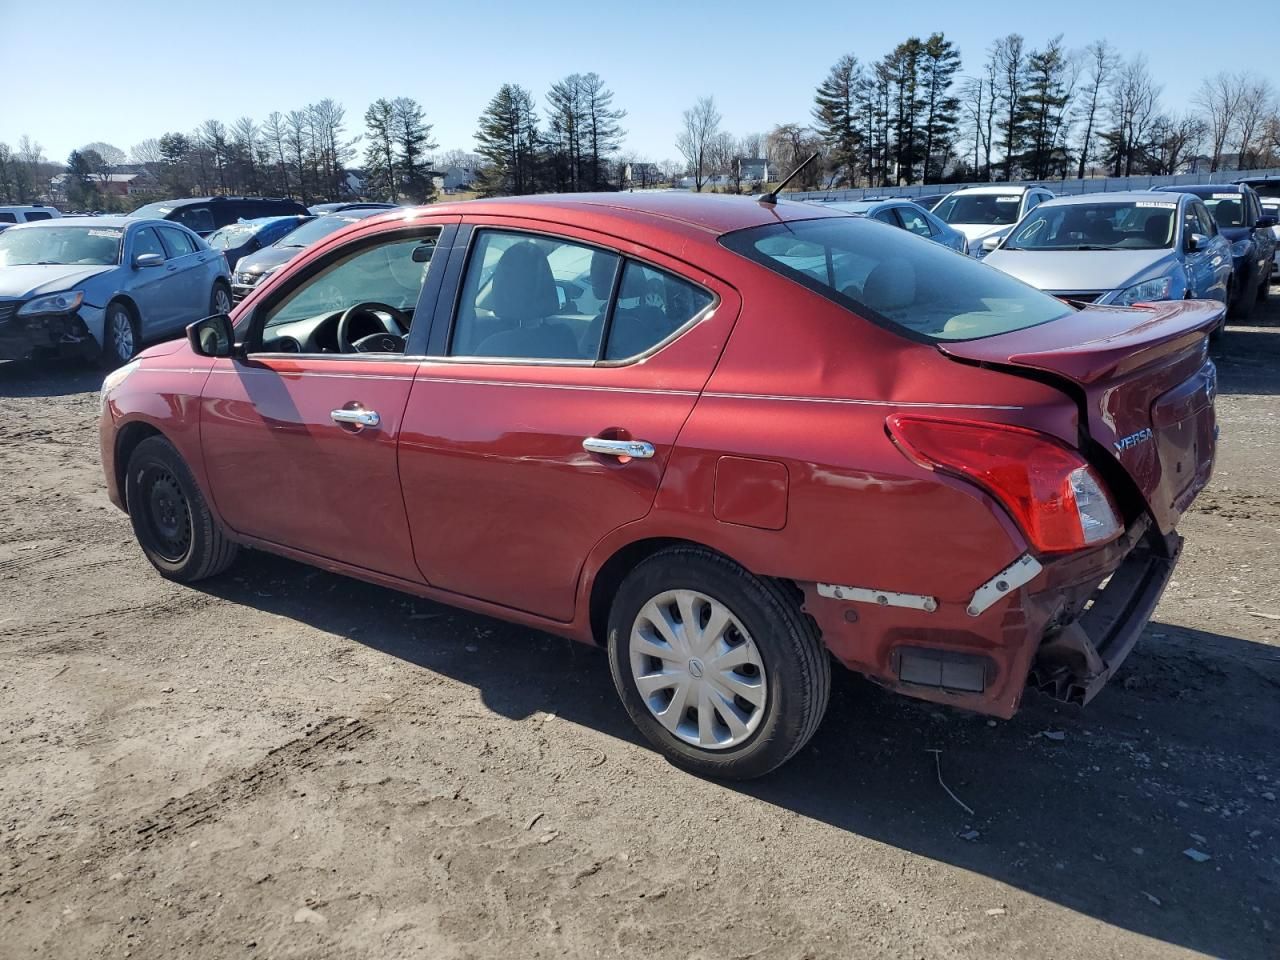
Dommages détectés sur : malle, pare-choc arrière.
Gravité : majeur